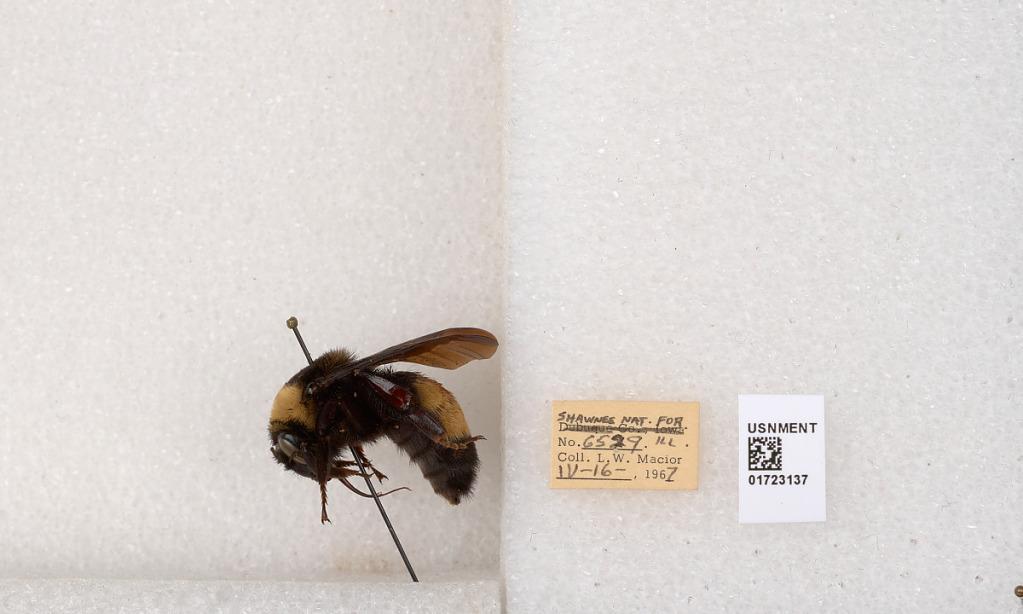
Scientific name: Bombus (Bombus) nevadensis auricormus
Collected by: L. Macior
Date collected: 1967-4-16
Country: United States
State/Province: Illinois
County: Johnson
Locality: Shawnee National Forest
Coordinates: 37.5114, -88.8011